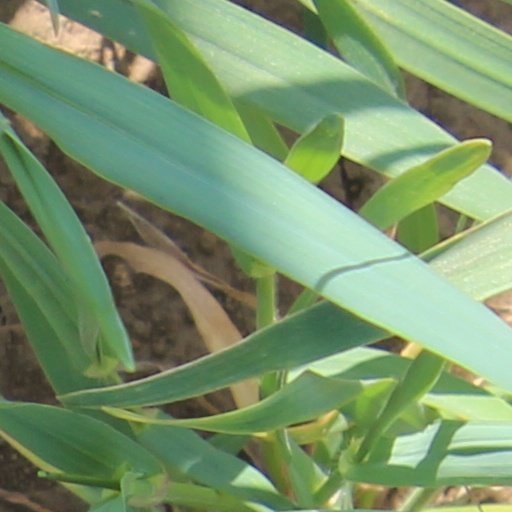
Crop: wheat